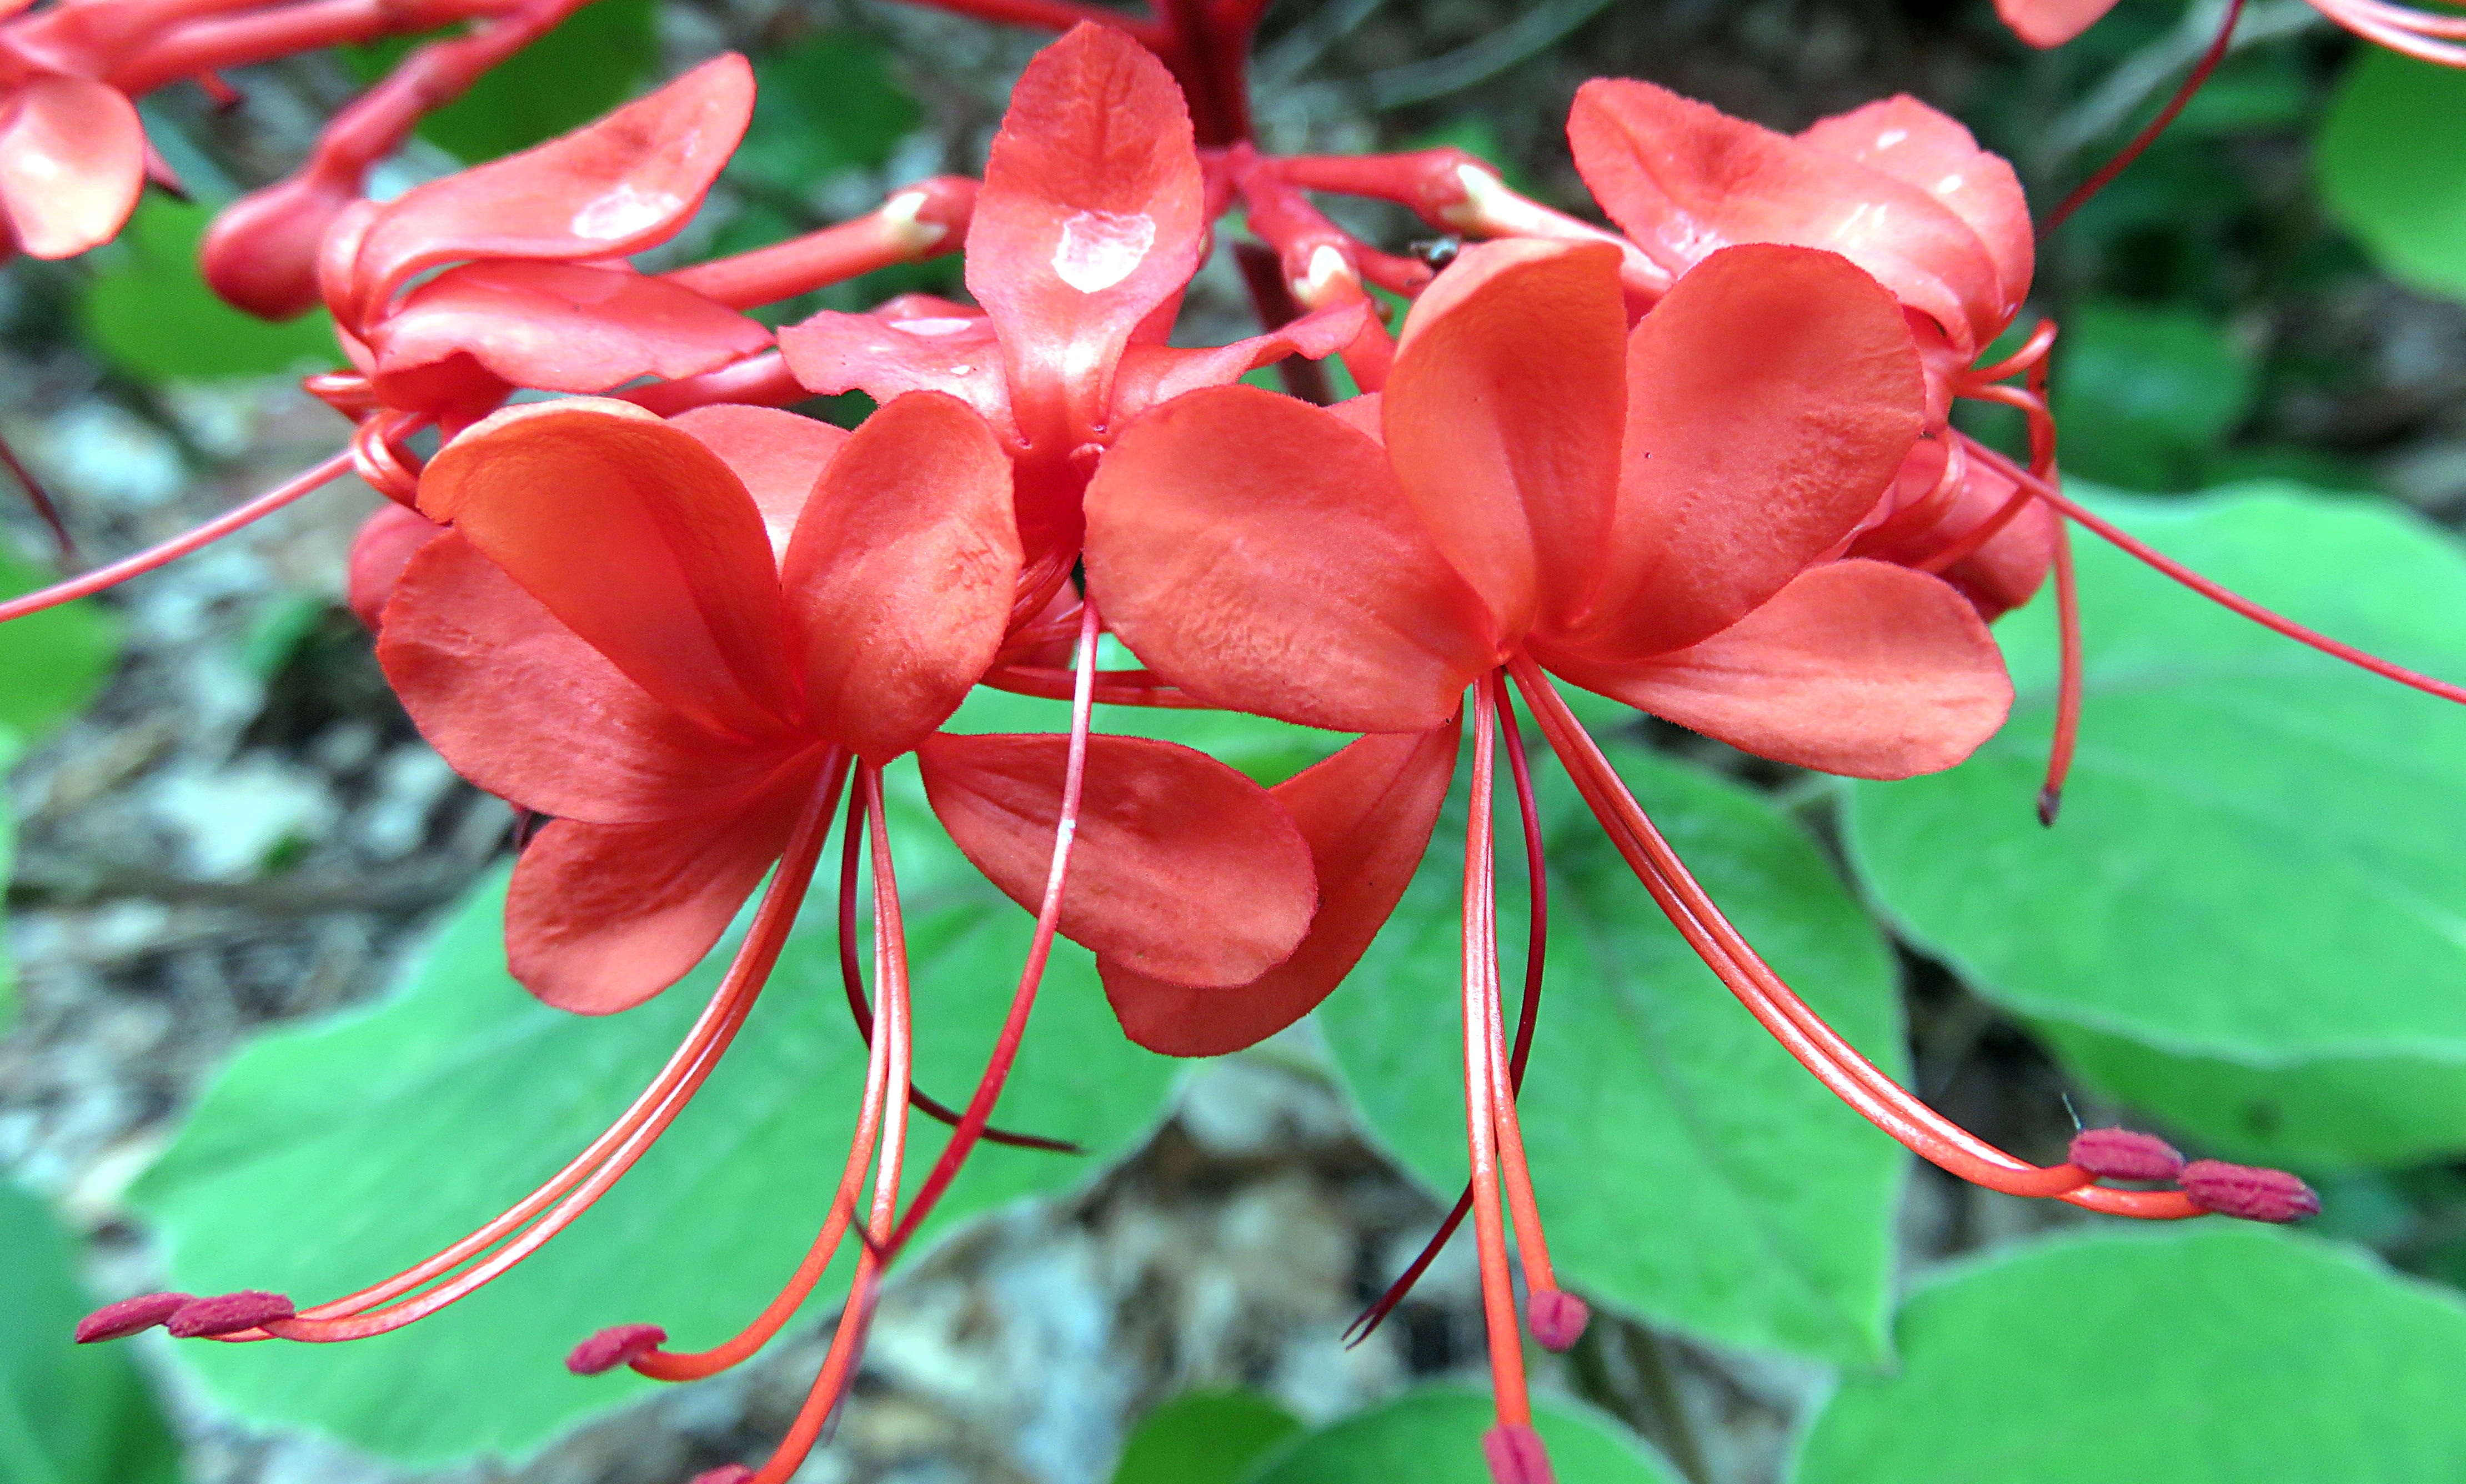
blossom, plant, leaf, flower, petal, rose, red, botany, flora, shrub, macro photography, flowering plant, rose family, clerodendron, land plant